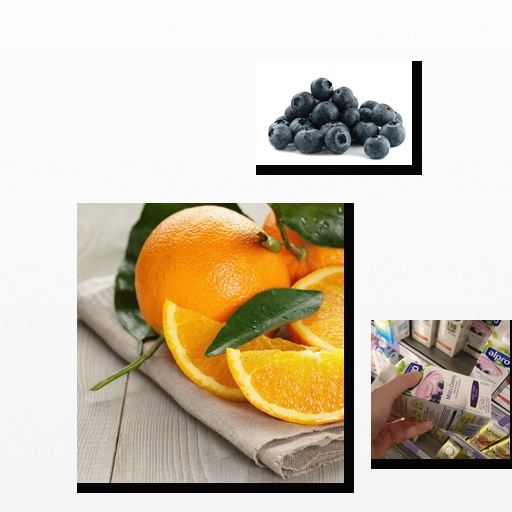
Food items: orange, soyghurt, blueberry